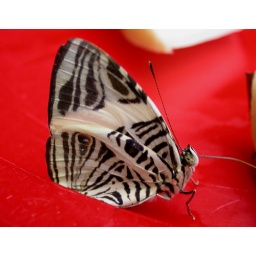
The staff has placed plates of cut fruit around the conservatory for the fruit-feeding butterflies.